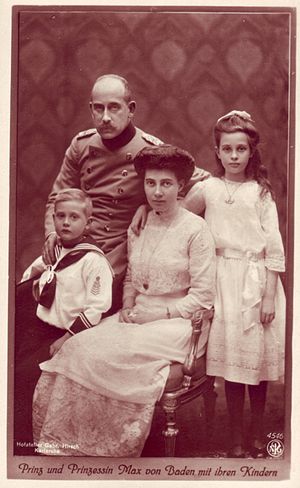
Berthold af Baden / Biografi
Prins Berthold med sine forældre og storesøster i 1914.
Markgreve Berthold af Baden var en tysk prins, der fra 1929 til 1963 var familieoverhovede for fyrstehuset Baden, der havde hersket over Storhertugdømmet Baden indtil 1918.